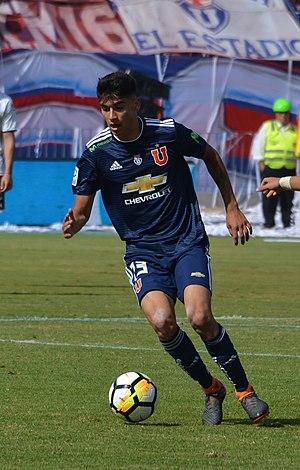
Ángelo Araos, né le 6 janvier 1997 à Antofagasta au Chili, est un footballeur international chilien. Il joue au poste de milieu de terrain avec le club brésilien du SC Corinthians.